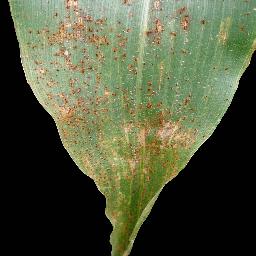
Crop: corn
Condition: (maize)_common_rust